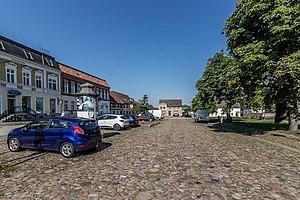
Brüssow est une petite ville allemande située dans le land de Brandebourg, dans l'arrondissement d'Uckermark.